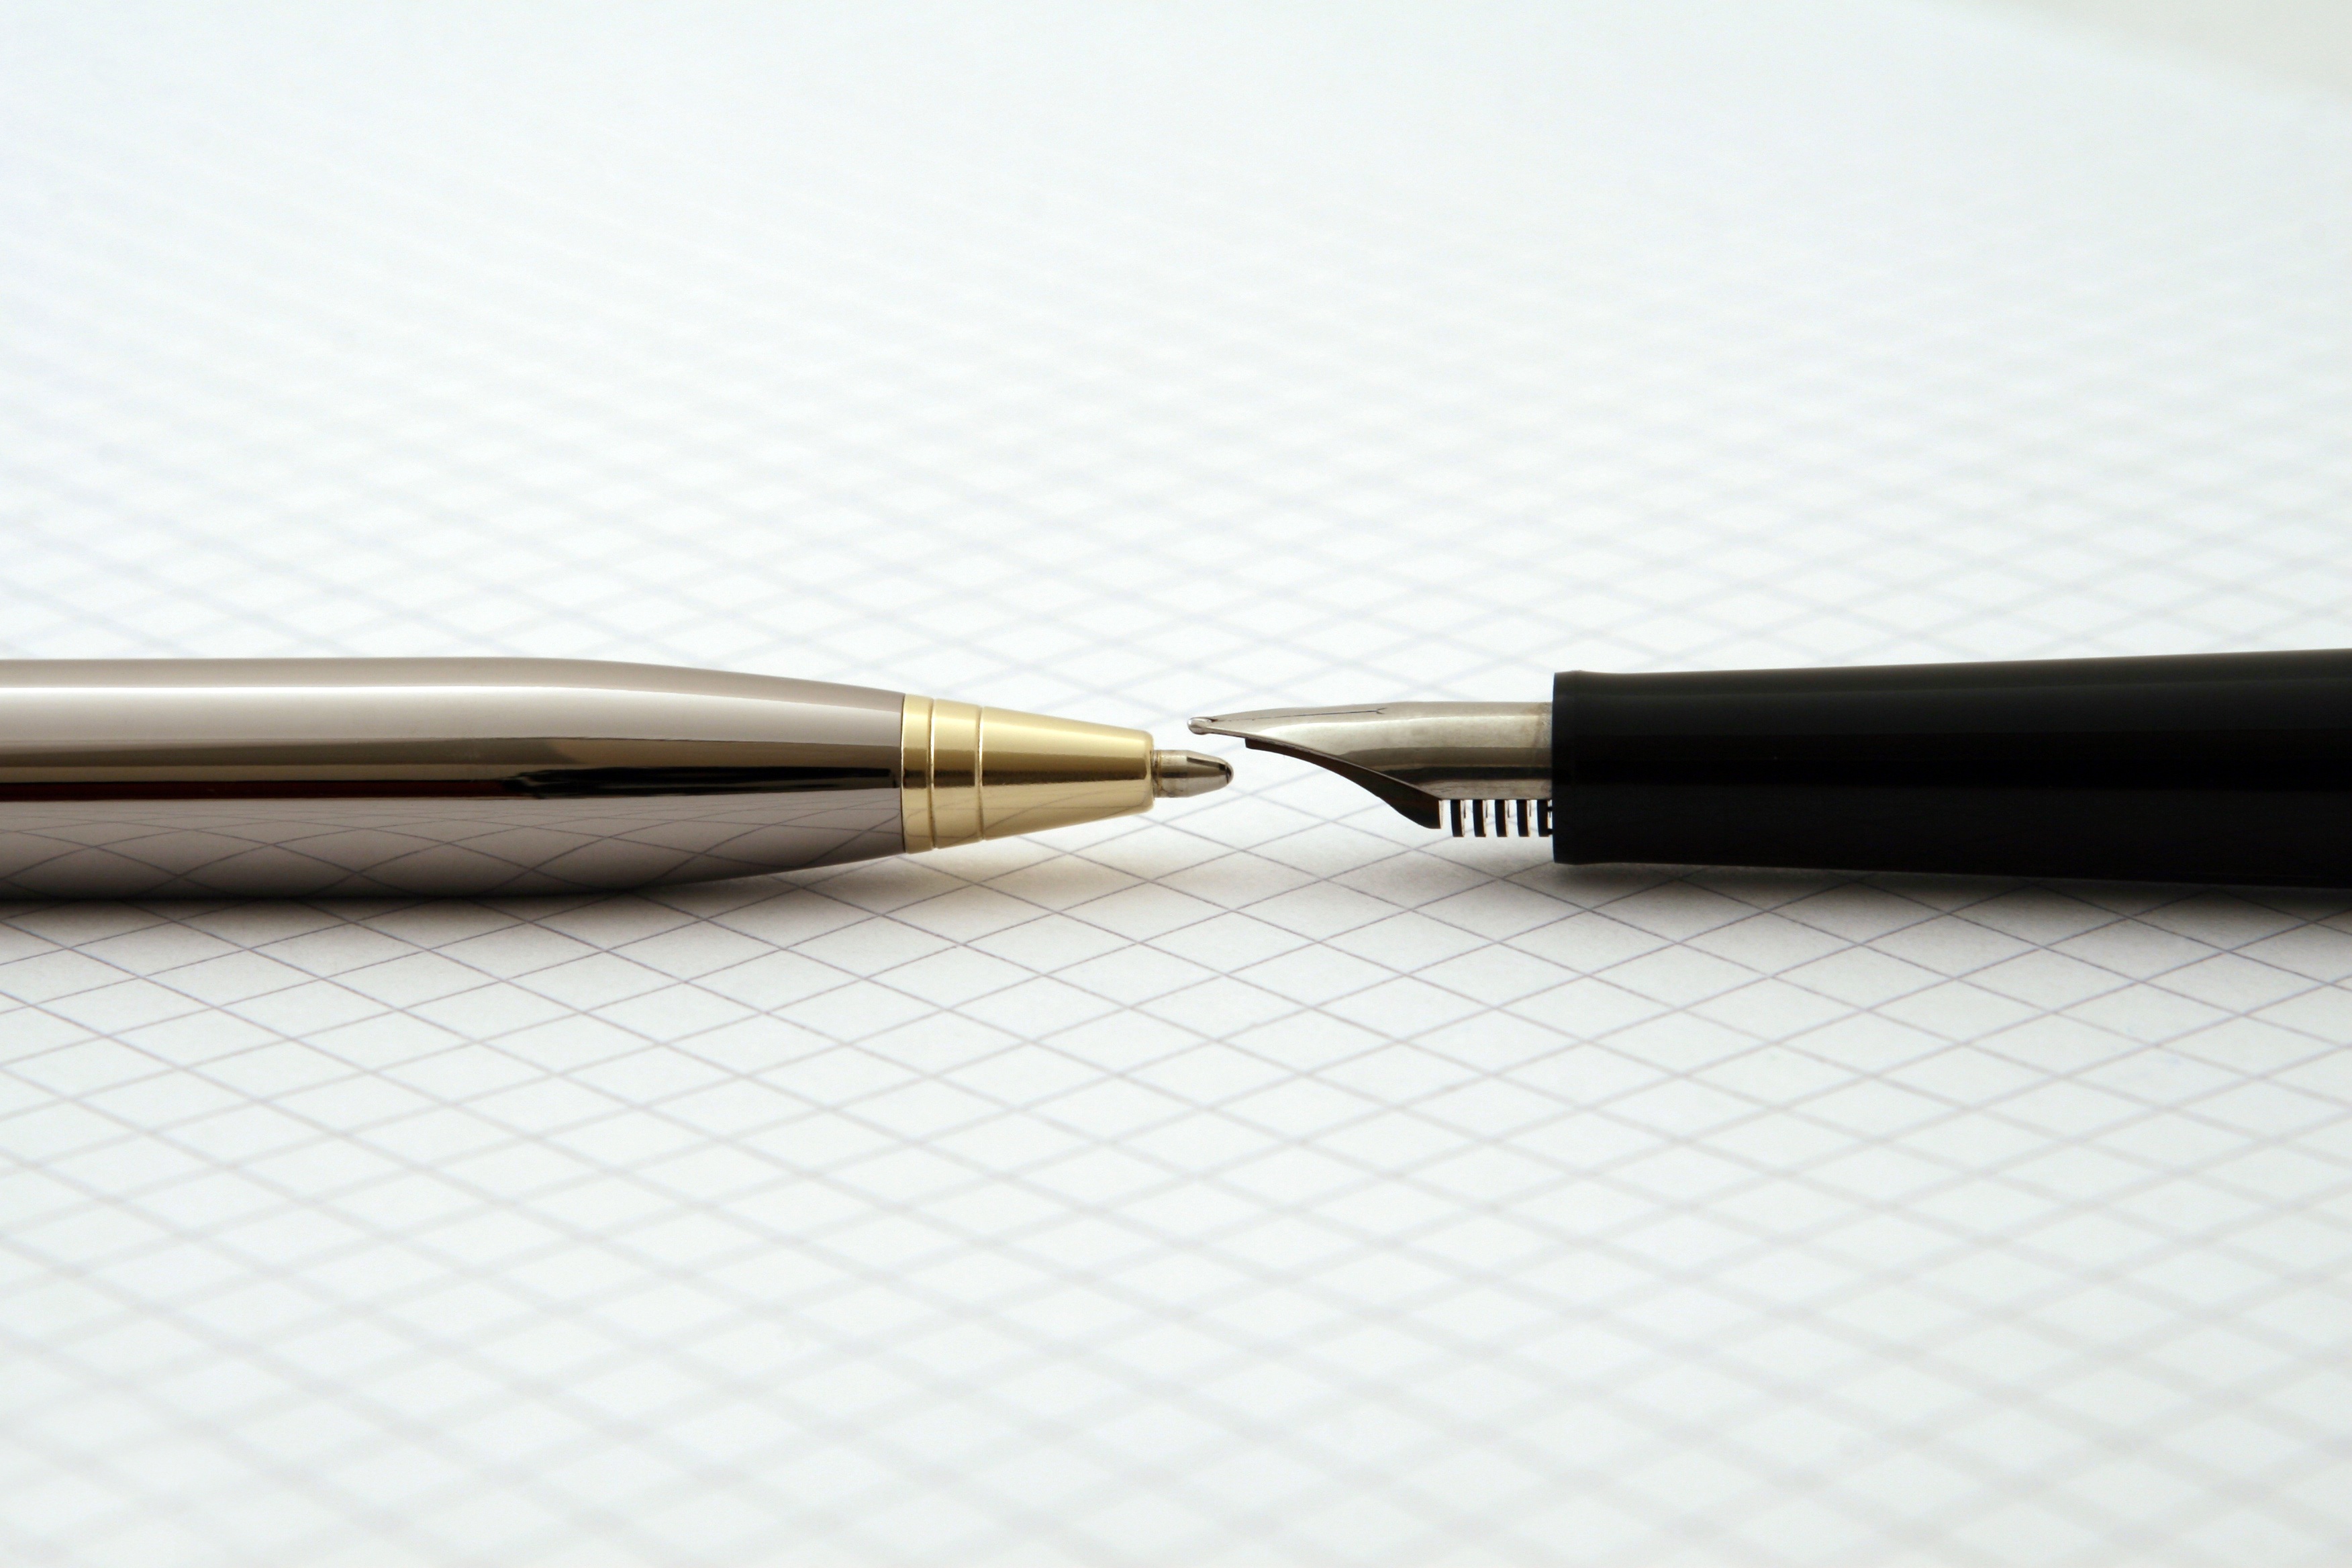
writing, pencil, white, pen, macro, corporate, two, business, closeup, paper, write, fountain pen, close up, competition, pens, mathematics, merchant, administration, commerce, financial, a4, corporation, marketing, engineer, written, finance, investment, maths, ideas, solutions, ball pen, on white, biro, reporting, accounts, shallow dof, admin, ballpoint, cashflow, head to head, maths paper